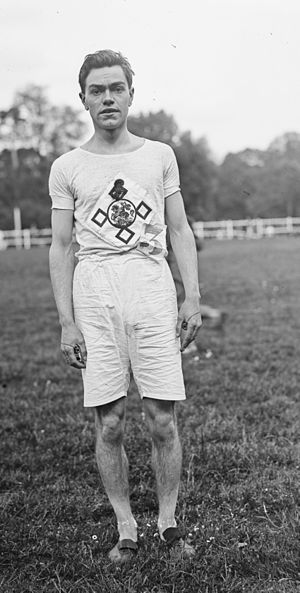
Richard Ripley
Richard Nicholson Ripley var en britisk atlet som deltog i de olympiske lege 1924 i Paris.